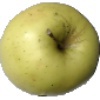
Label: Apple Golden 2